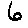
Label: 6